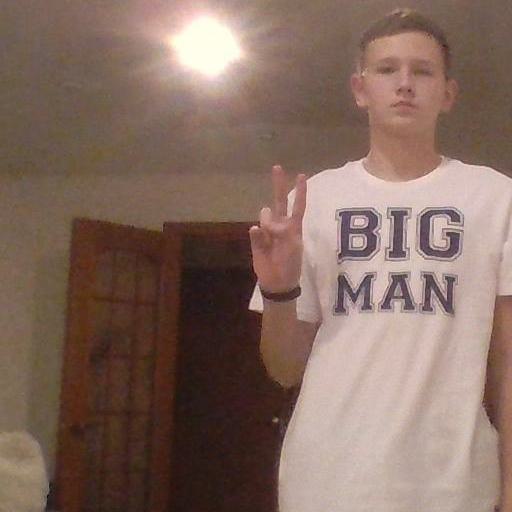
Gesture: peace